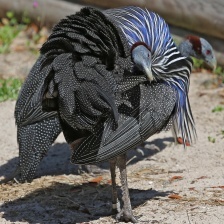
Species: VULTURINE GUINEAFOWL
Scientific name: ACRYLLIUM VULTURINUM